Melchor Ferrer Dalmau

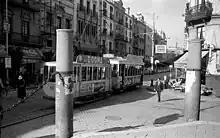
Seville, early post-war period

It does not seem that Ferrer left "Correo" because of discrepancies with his king; quite to the contrary, in the movement plagued by defections and by some considered dead he remained among most loyal individuals and a bulwark against the Mellistas. His position was confirmed when at unspecified time in the 1920s Ferrer became secretario particular – sort of a personal secretary – to Don Jaime himself. None of the sources consulted clarifies whether he moved to Paris when performing the new job, yet his contributions kept appearing in numerous dailies and periodicals, including the French ones. Some scholars suggest he might have been involved in efforts to animate the Requeté organisation across Spain and that Ferrer might have also contributed to loose preparations to stage an eventually cancelled Carlist anti-primoderiverista coup in Seu d’Urgell in 1928; Ferrer himself points rather to his older brother Antonio. Another scholar claims that Ferrer remained the secretary of Don Jaime until the Carlist king passed away in late 1931.